Tsar to Lenin

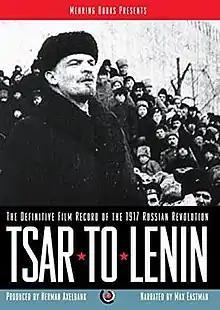
2012 Mehring Books DVD cover

(1883-1969) narrates the film. Because of its pro-Trotskyist position, the film was suppressed by the Stalinists of the American Communist Party and was only widely available in a shortened format in the Library of Congress until its re-release in 2012 by the Socialist Equality Party (US), who state that its predecessor, the Workers League, purchased the film from Axelbank in 1978 and organized showings of the film in the intervening period.